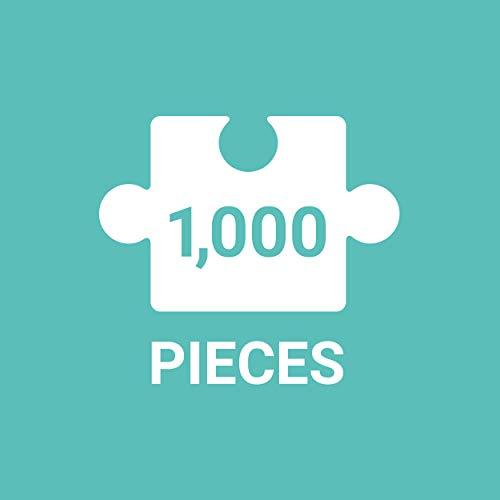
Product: Mudpuppy Ocean Life 1000 Piece Jigsaw Puzzle for Adults and Families, Family Puzzle with Colorful Illustrations of Fish, Sharks and Ocean Life
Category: Toys & Games | Puzzles | Jigsaw Puzzles
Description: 1,000-PIECE PUZZLE: The 1,000-Piece Ocean Life Puzzle is perfect for kids and those young at heart ages 8 to 99 and up.
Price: $16.99
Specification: ProductDimensions:8.6x2.1x11.6inches|ItemWeight:1.49pounds|ShippingWeight:1.54pounds(Viewshippingratesandpolicies)|ASIN:073534907X|Itemmodelnumber:9780735349070|Manufacturerrecommendedage:8-18years